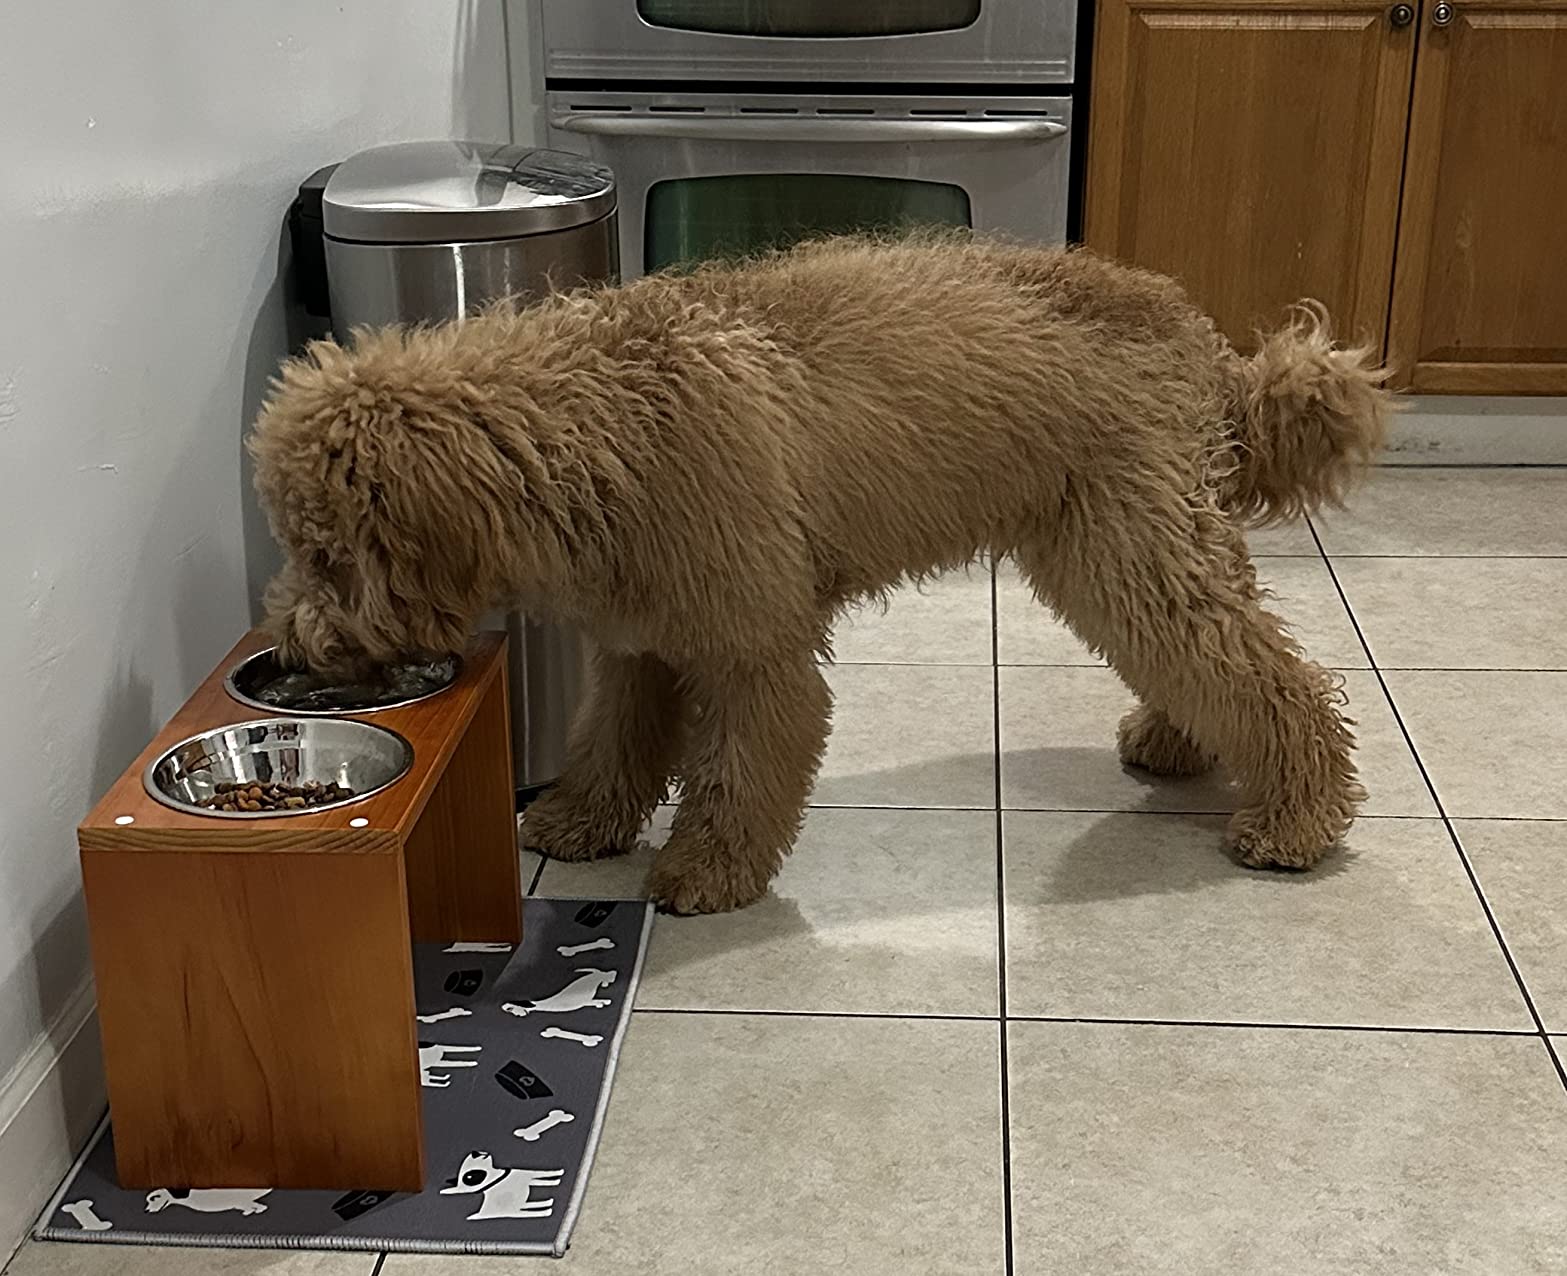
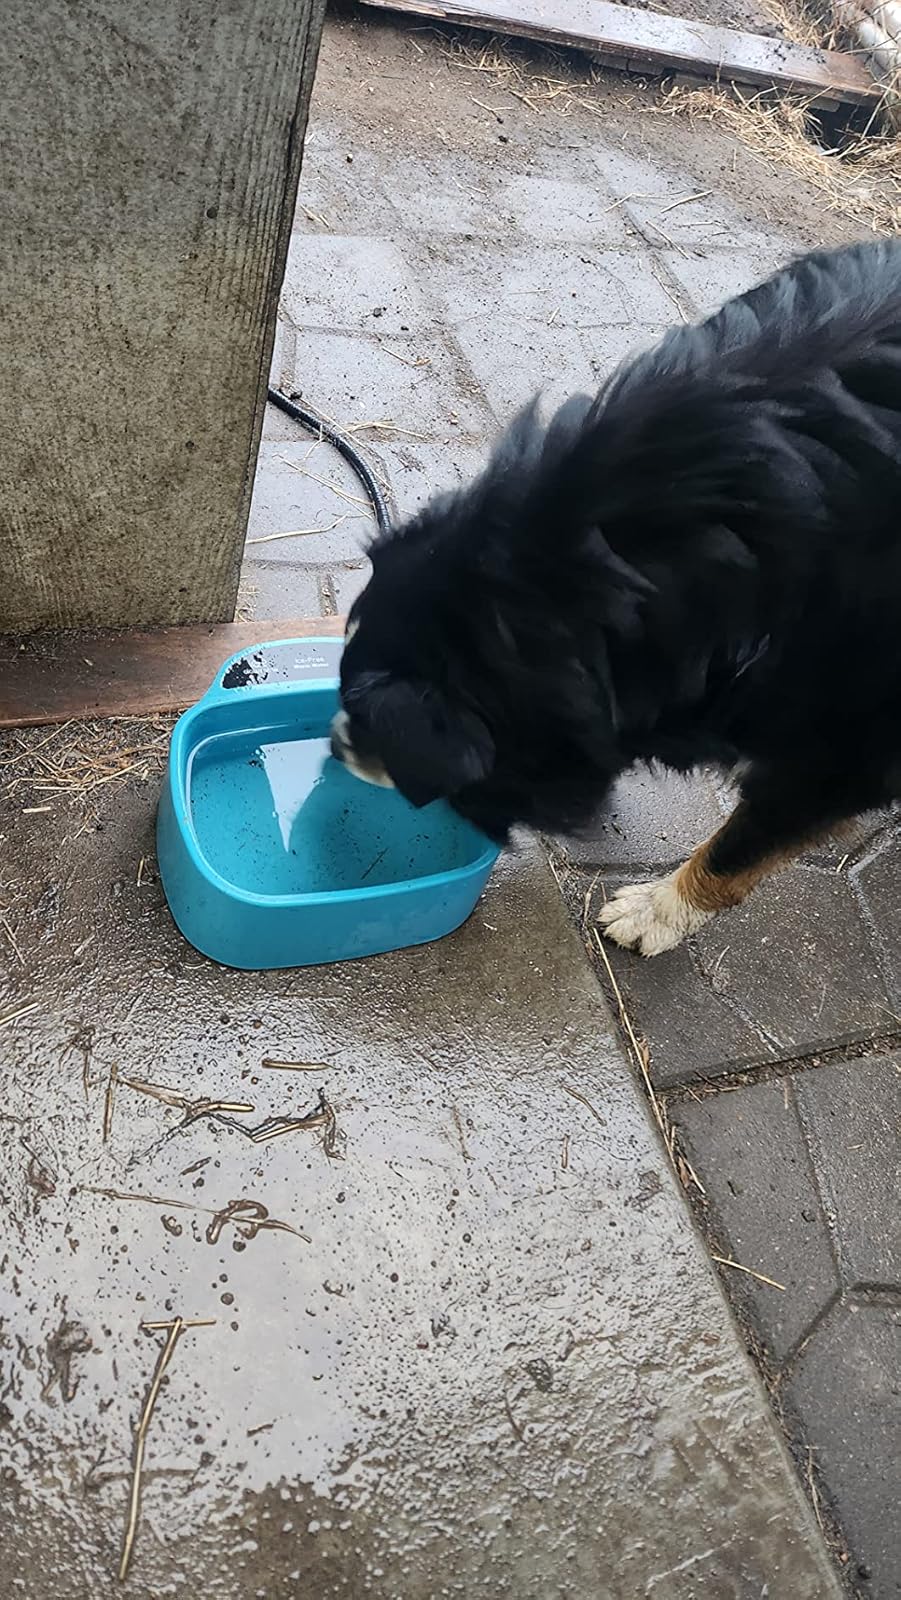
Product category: items_bowl
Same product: no